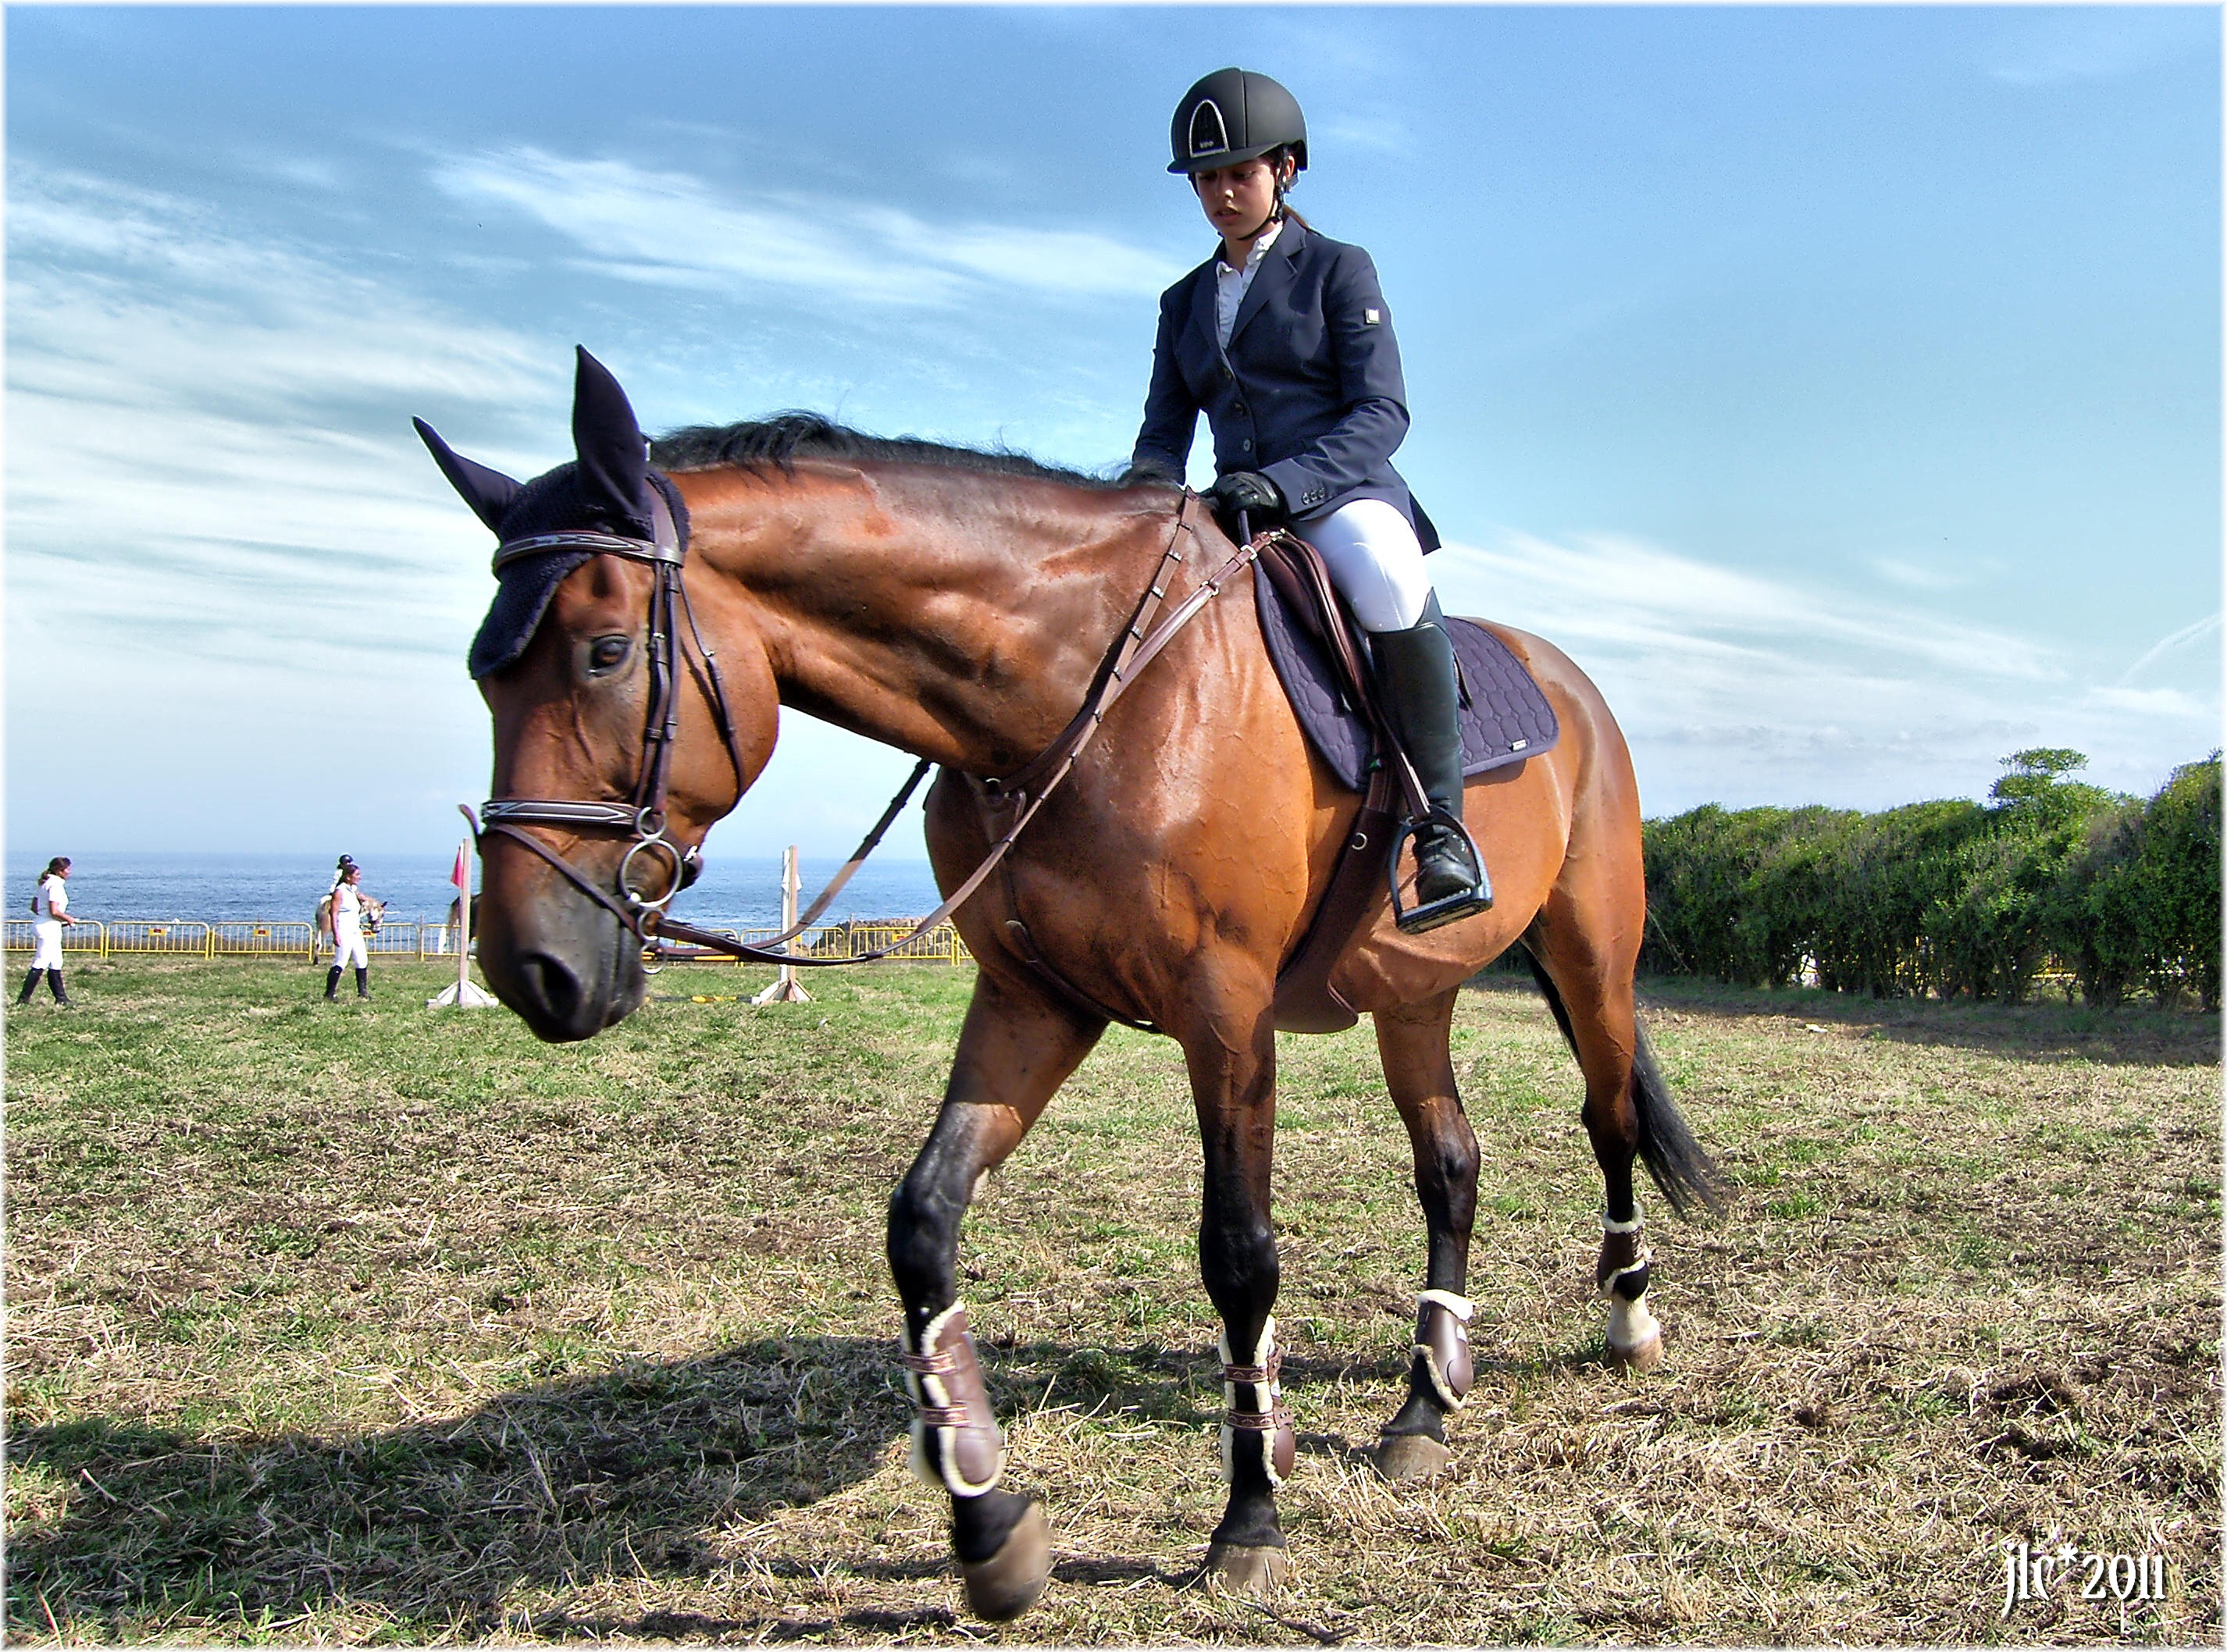
recreation, jumping, horse, rein, stallion, bridle, sports, mare, western riding, equestrianism, equitation, dressage, pack animal, eventing, show jumping, outdoor recreation, trail riding, horse like mammal, mustang horse, horse harness, animal sports, english riding, equestrian sport, endurance riding, animal training